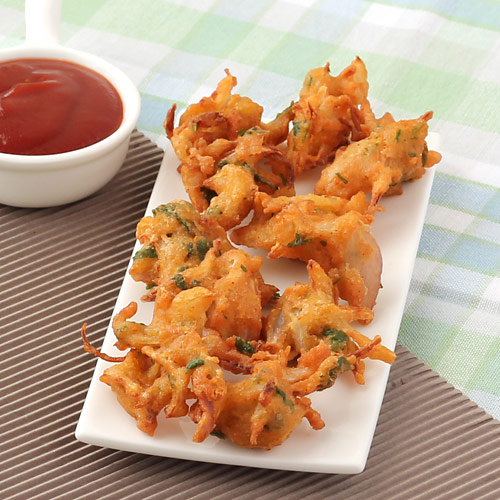
Dish: pakode